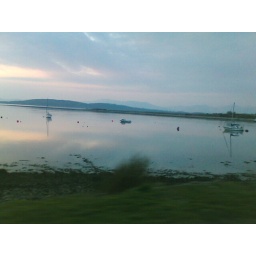
A lake in scotland. Taken (as always) on my camera phone out a car window.